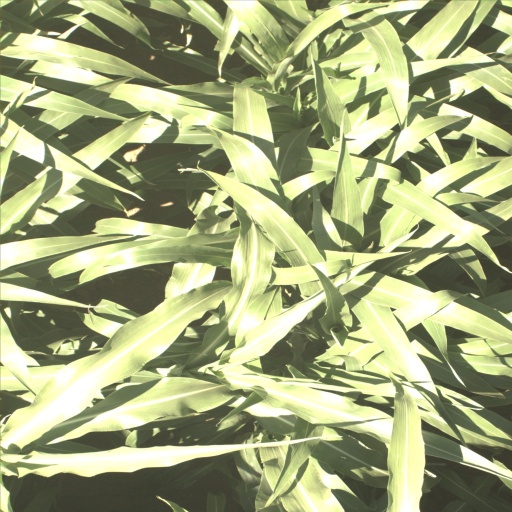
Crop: sorghum